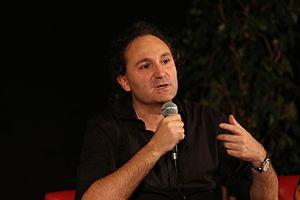
Jean-Philippe Uzan est un cosmologiste français, directeur de recherche au Centre national de la recherche scientifique.